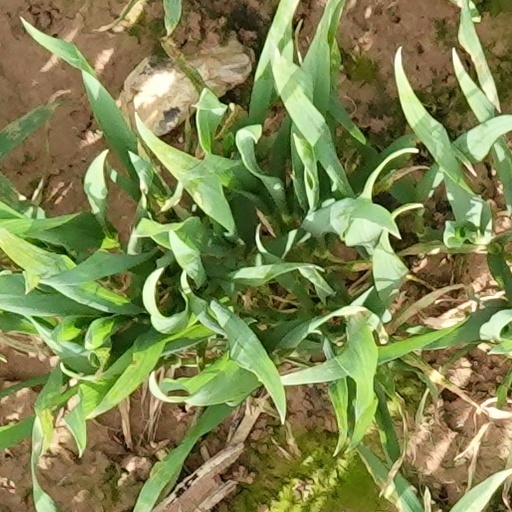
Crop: wheat